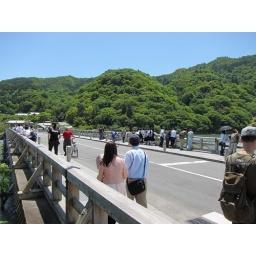
The Togetsu-kyo bridge spans the Oi river in Arashiyama, Kyoto. This place must be amazing during autumn.